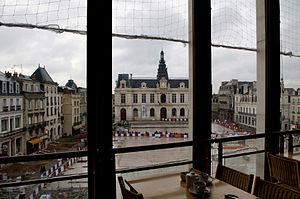
La place du Maréchal-Leclerc et l'hôtel de ville de Poitiers, vues depuis le bâtiment de l'ancien Printemps, durant les travaux de l'opération ""Coeur d'Agglo"", 2011"
La place du Maréchal-Leclerc est la place principale du centre-ville de Poitiers. Elle est bordée par la rue Claveurier, la rue de la Marne, la rue Sadi-Carnot et la rue Lebascles.